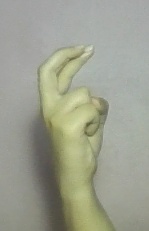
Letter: zay